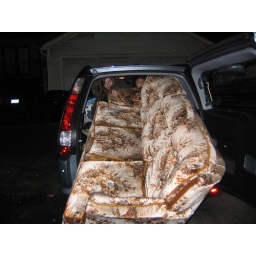
couch in the car